Russian Orthodox Church

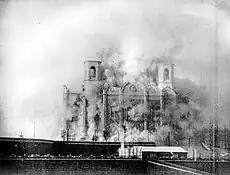
Photograph taken of the 1931 demolition of the Cathedral of Christ the Saviour in Moscow

The Russian Orthodox church was drastically weakened in May 1922, when the Renovated (Living) Church, a reformist movement backed by the Soviet secret police, broke away from Patriarch Tikhon (also see the Josephites and the Russian True Orthodox Church), a move that caused division among clergy and faithful that persisted until 1946.